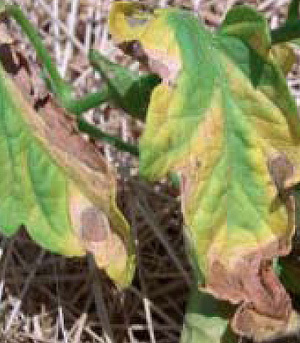
Labels: Tomato Early blight leaf, Tomato Early blight leaf